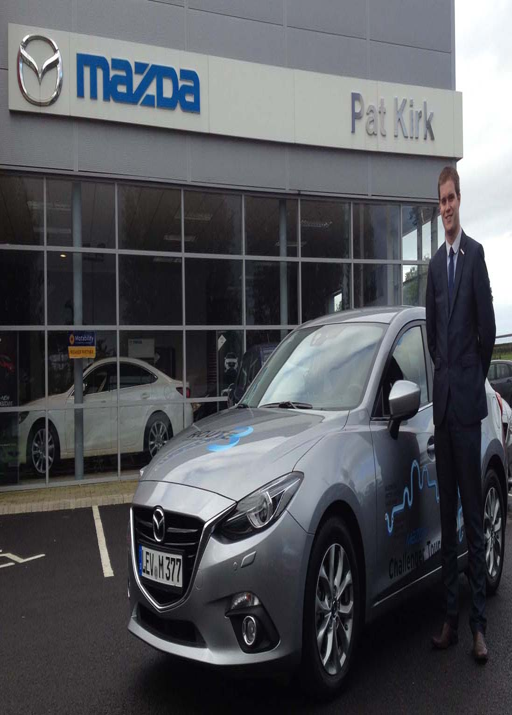
automotive industry business is set to get the power of the cube through new saloon